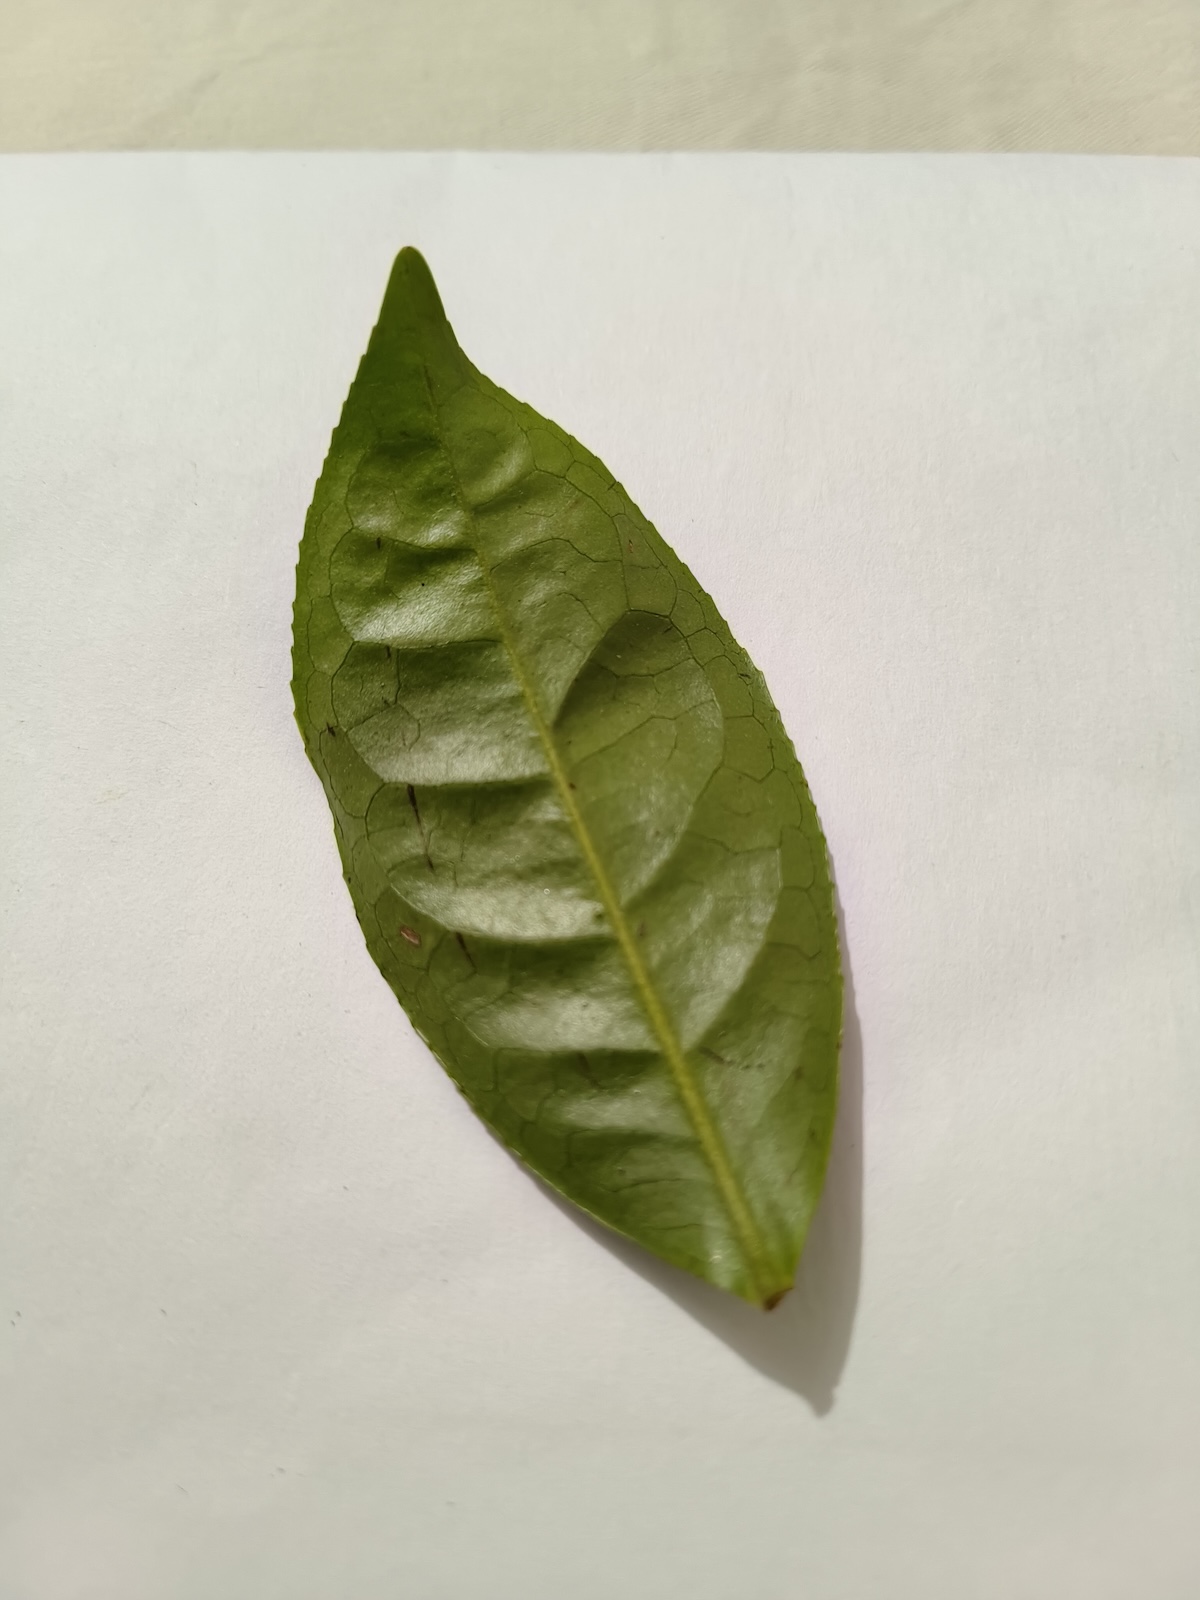
Label: Healthy leaf